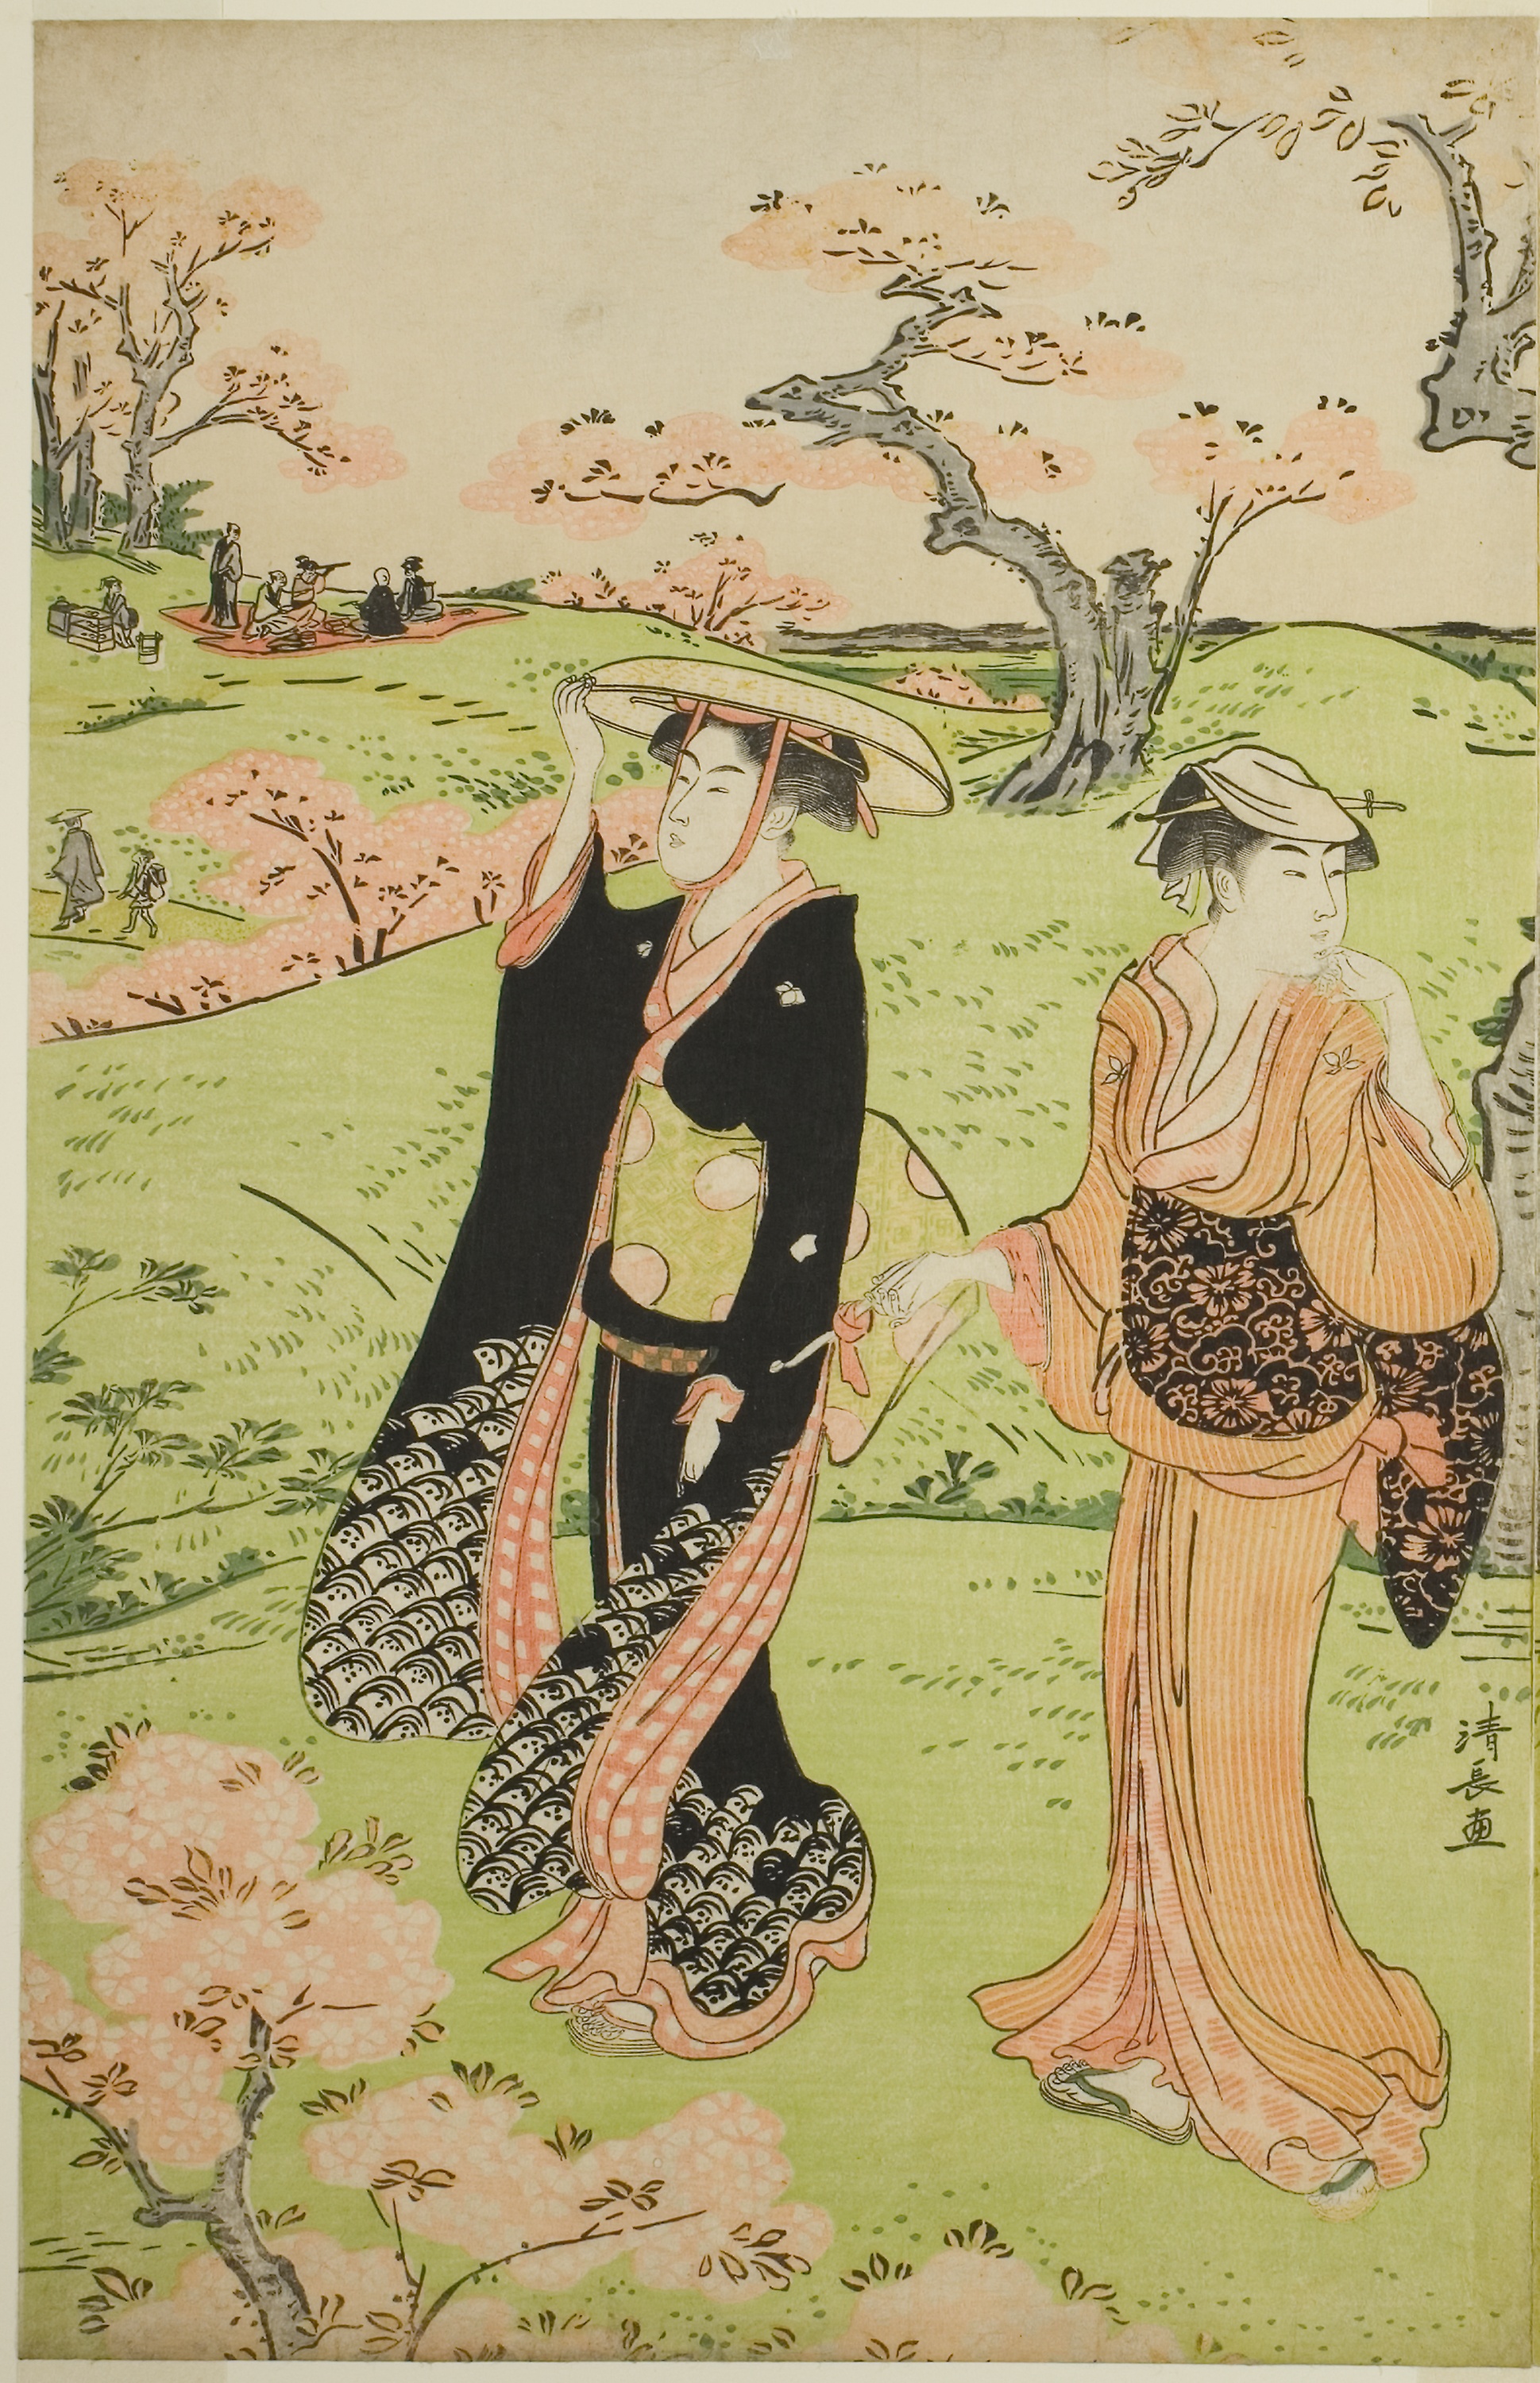
tree, illustration, art, botany, painting, plant, visual arts, fictional character